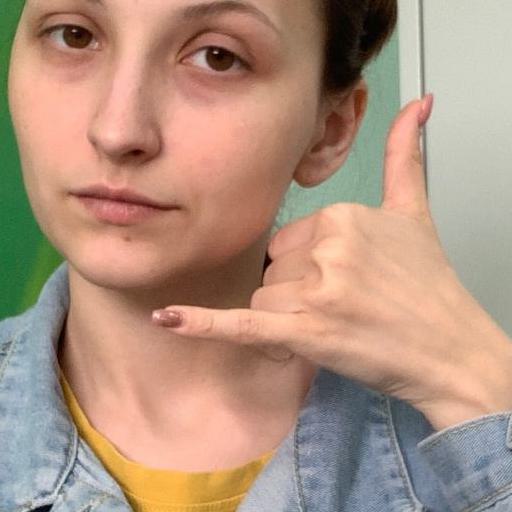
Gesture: call